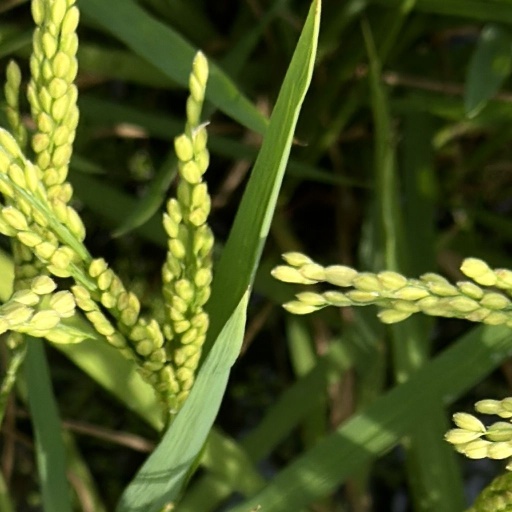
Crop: rice